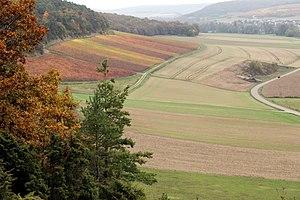
Vignoble à Spoy (Aube).